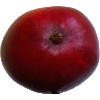
Label: Mango Red 1